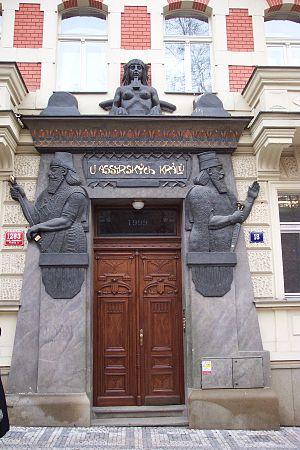
Vinohrady est un quartier cadastral de Prague. Son nom vient du fait qu'au XIVᵉ siècle, l'endroit était couvert de vignobles. Vinohrady se trouve dans les quartiers administratifs de Prague 2, Prague 3 et Prague 10.